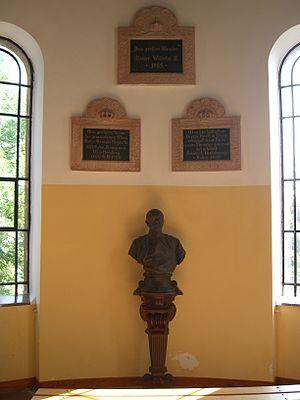
La Tour Bismarck de Göttingen est une tour d'observation de quatre étages haute de 31 mètres située sur le Kleperberg. Elle a été érigée en l'honneur du Chancelier impérial Otto von Bismarck.